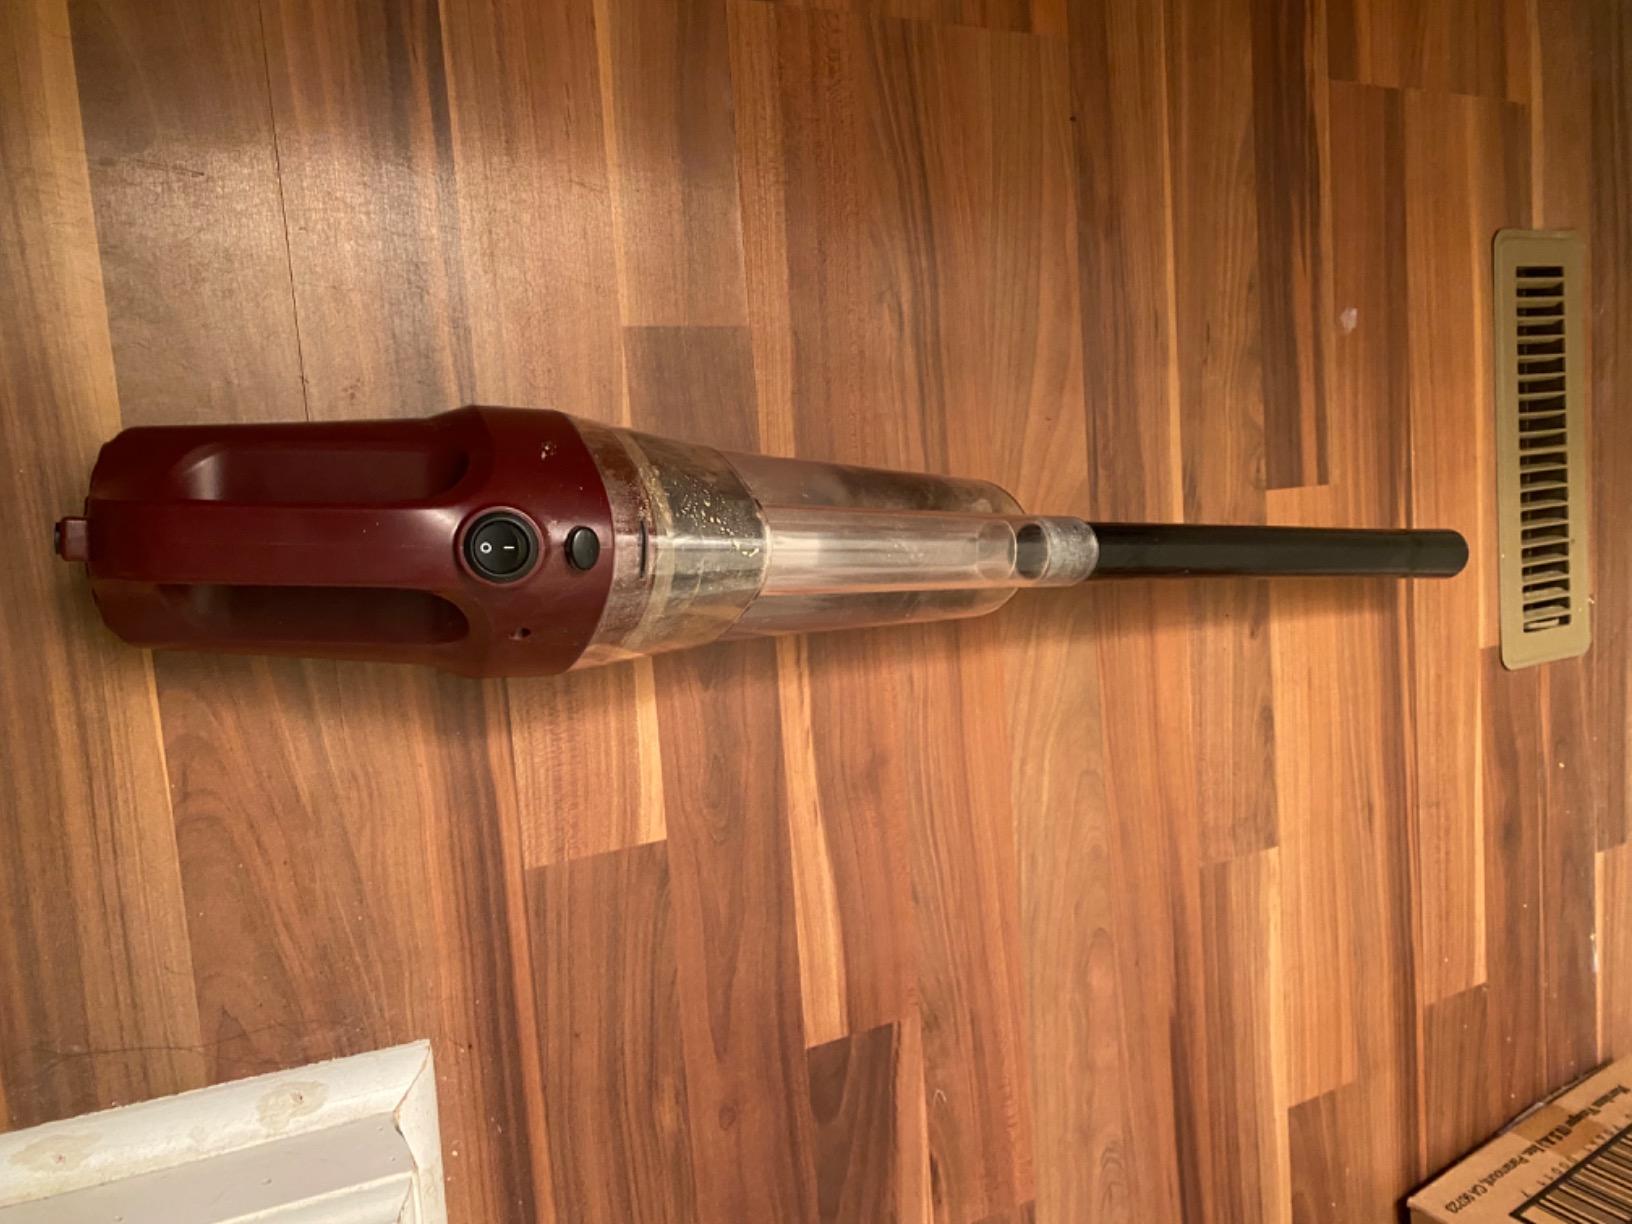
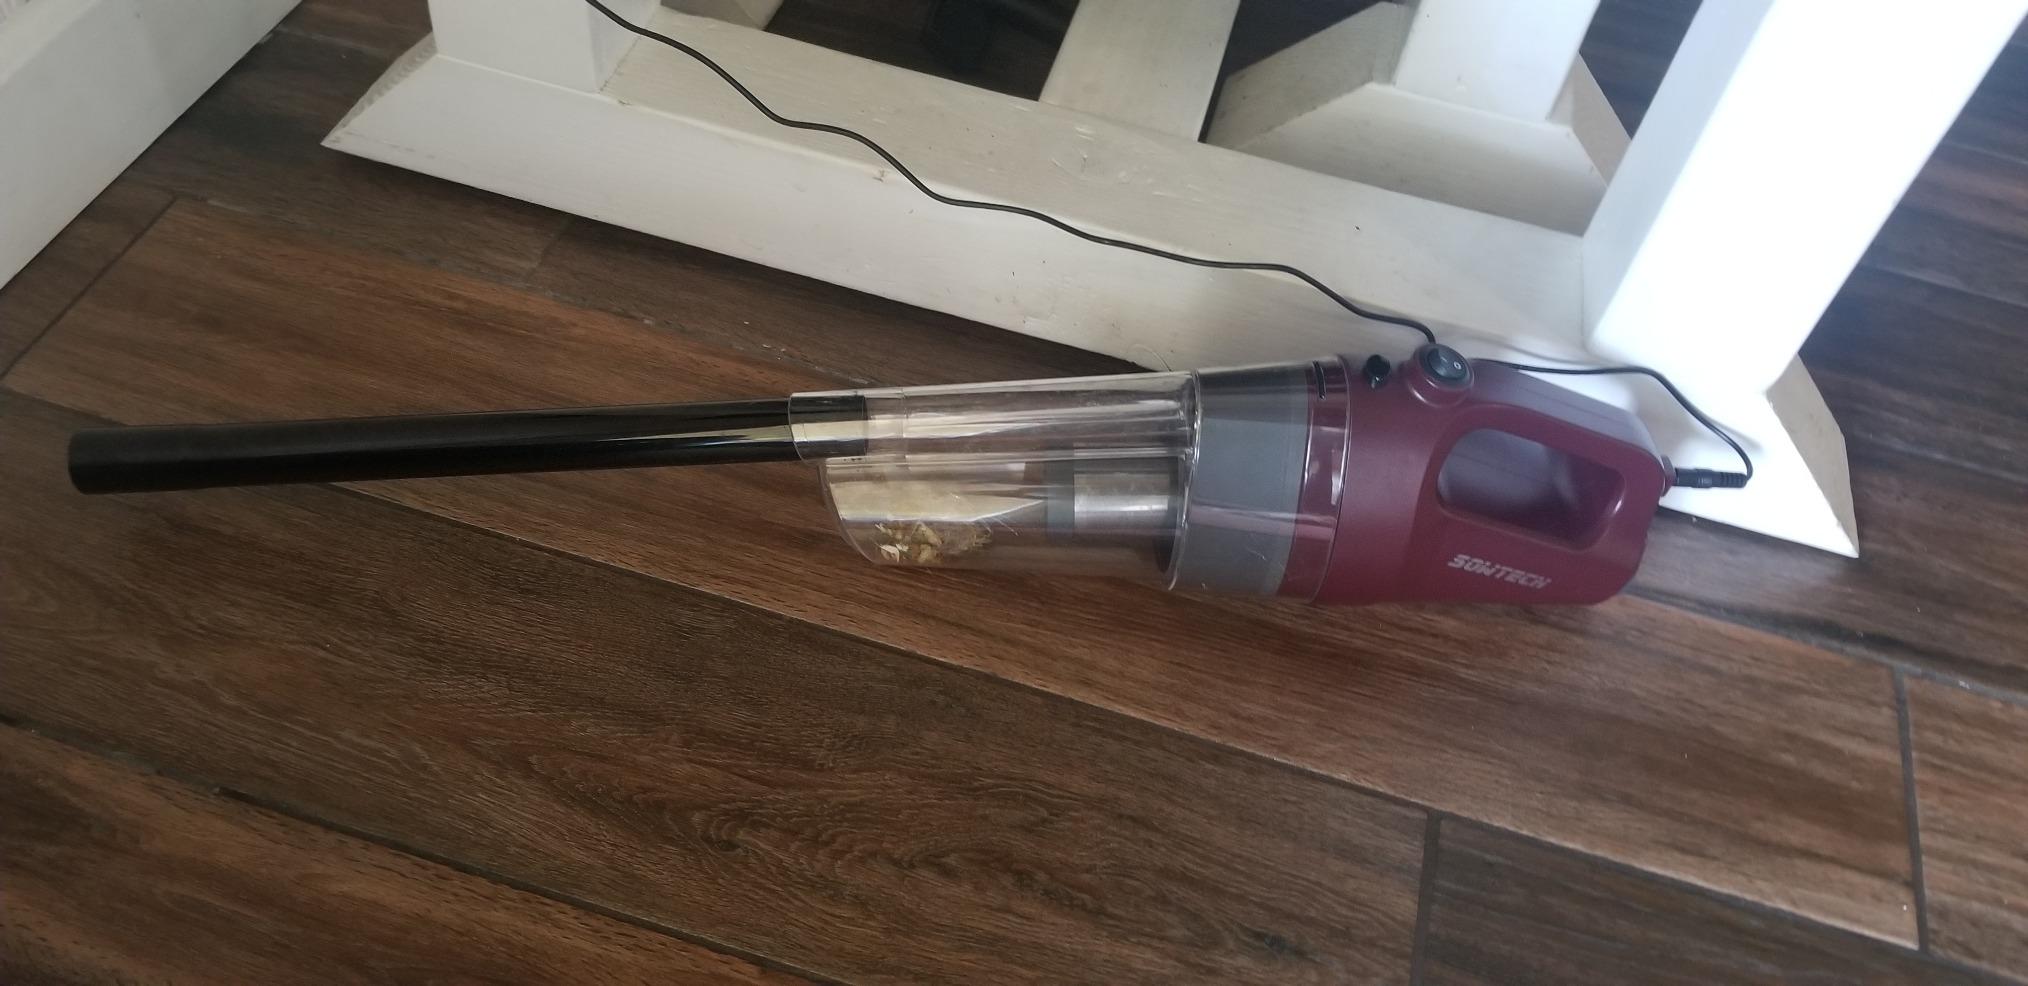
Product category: items_vacuum
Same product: yes